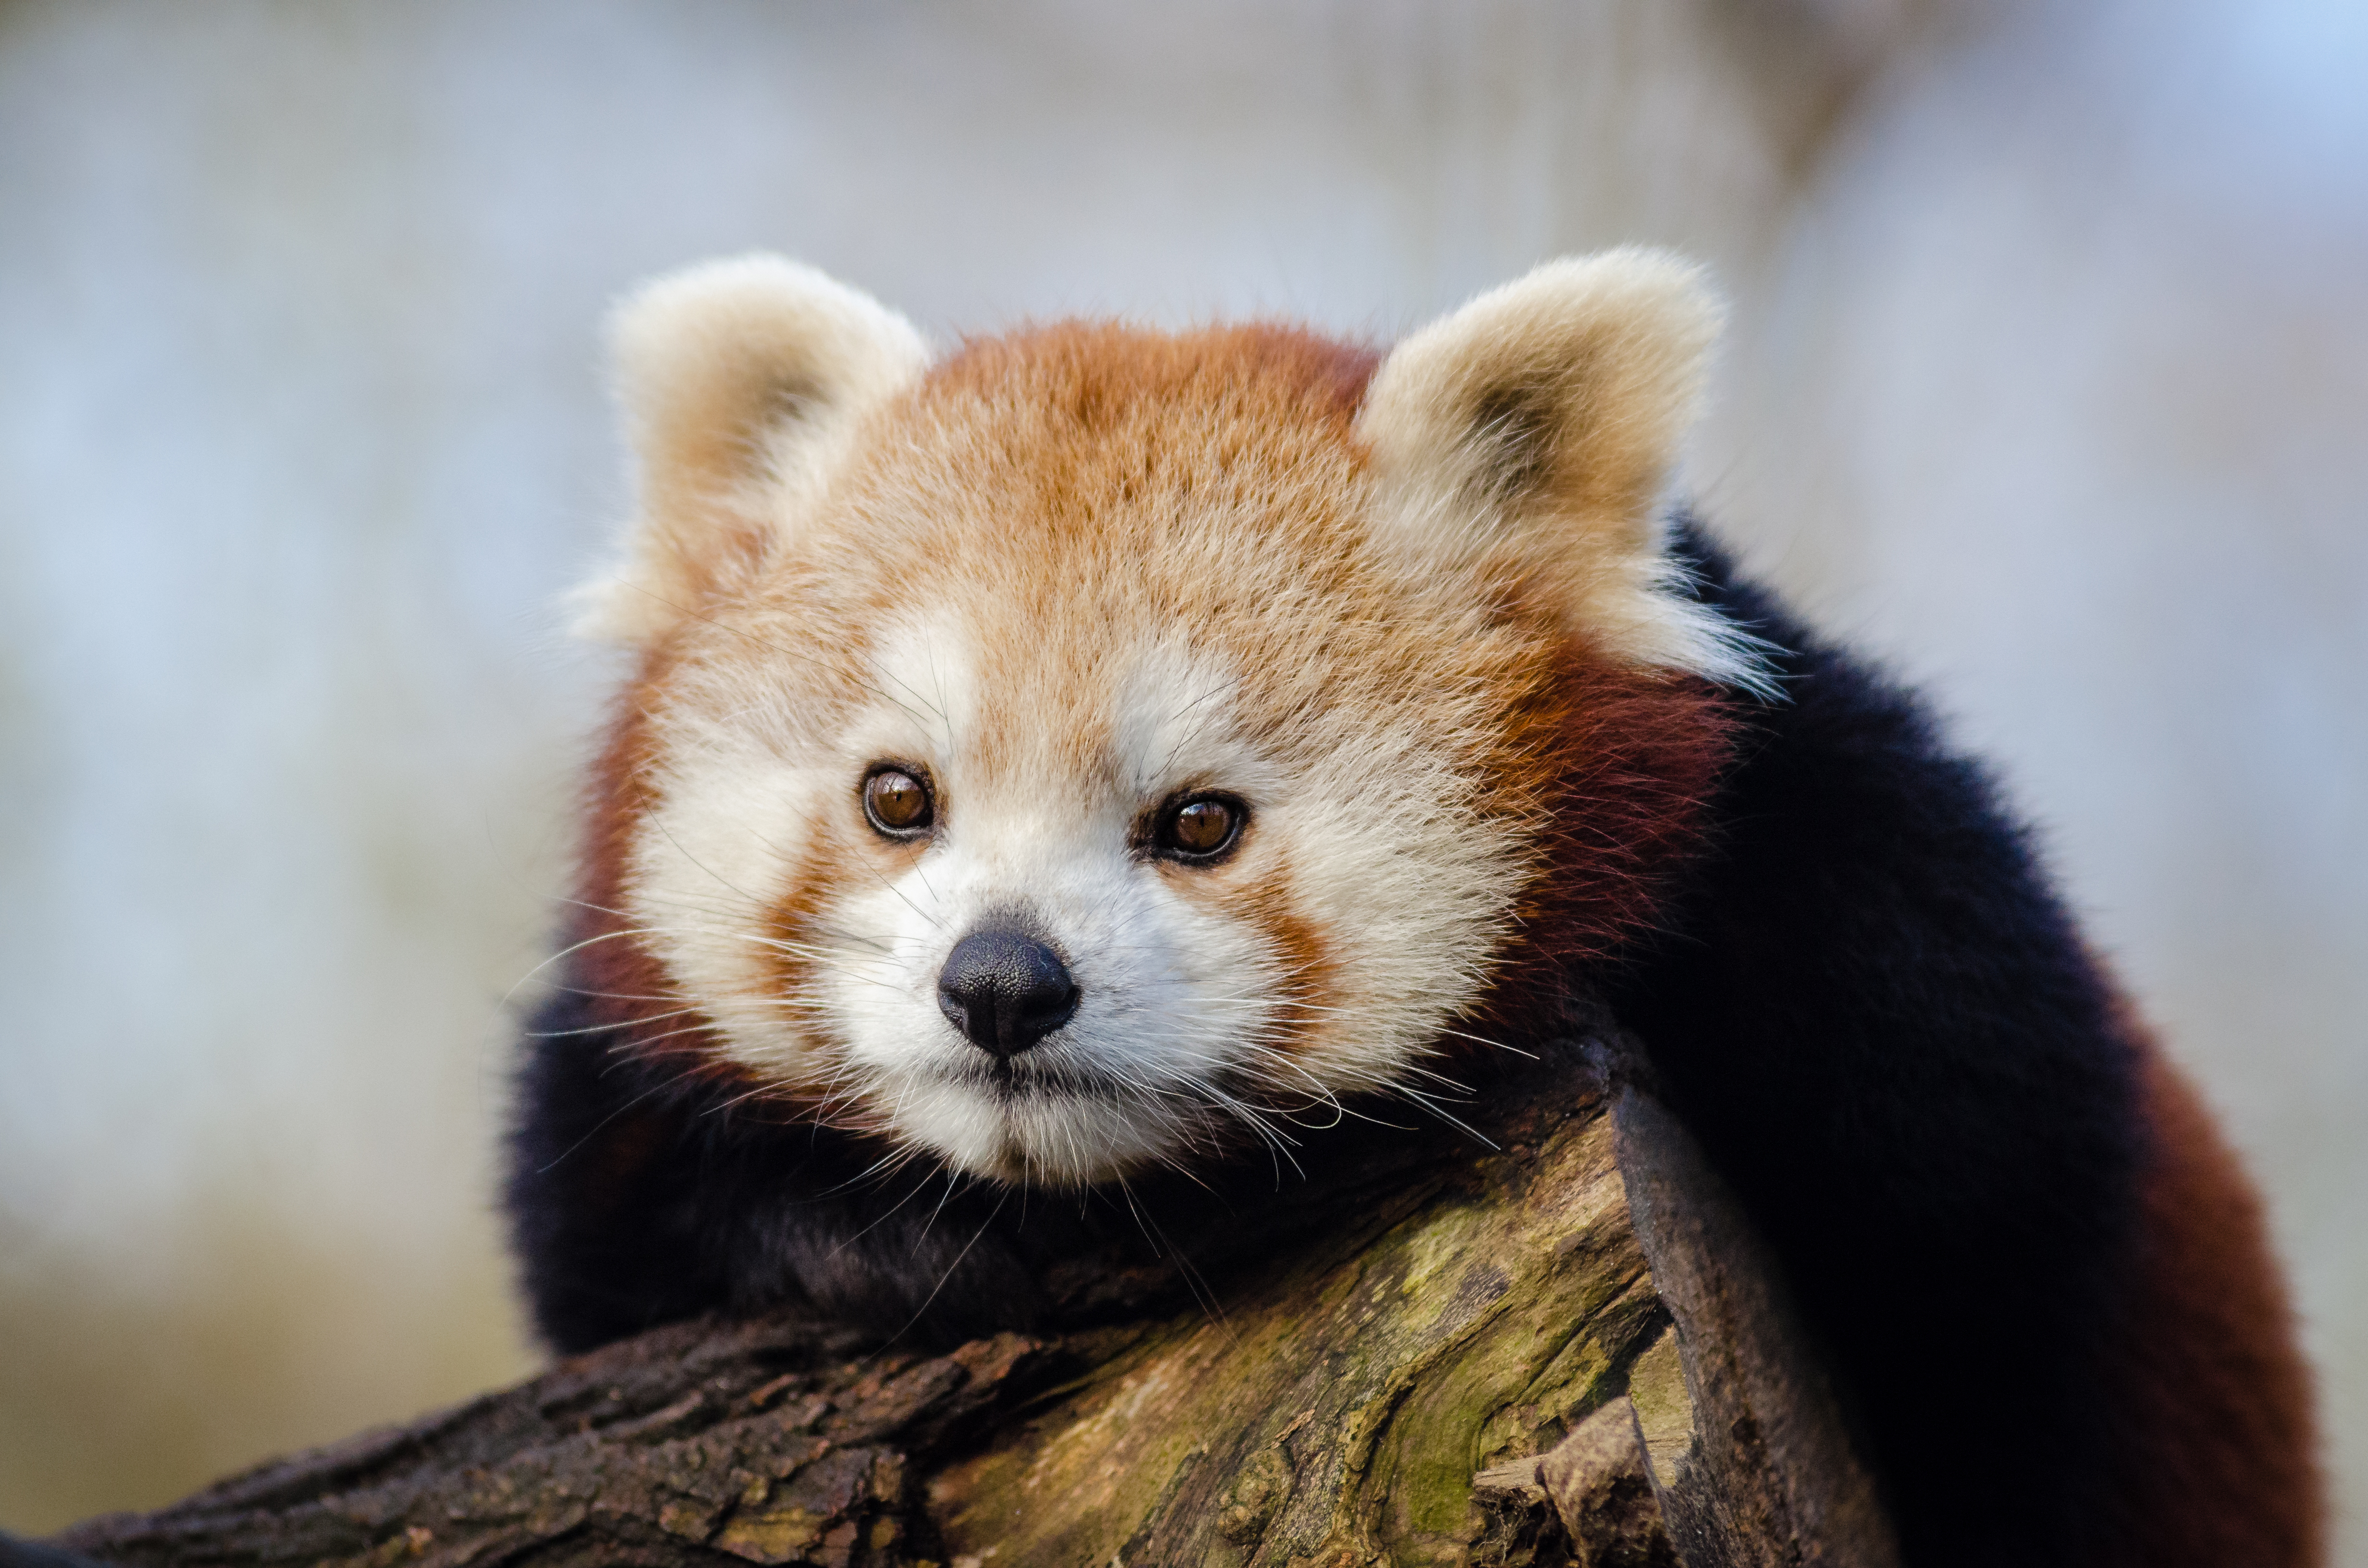
tree, nature, cold, winter, bokeh, vintage, sweet, feet, animal, cute, female, wildlife, zoo, fur, orange, young, green, high, red, foot, mammal, nikon, fauna, red panda, panda, 2015, face, nose, whiskers, paw, tail, animals, ears, endangered, vertebrate, germany, deutschland, natur, paws, tier, iso, fell, gesicht, baum, adorable, bamboo, d7000, roter, kleiner, niedlich, sues, suess, species, bedrohte, tierart, tierpark, weiblich, jungtier, jung, ohren, schwanz, nase, bedroht, ailurus, fulgens, mozilla, firefox, wochenende, weekend, kalt, gr n, sus, carnivoran